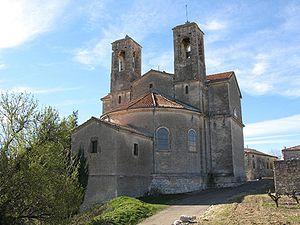
Village de Orgnac-l'Aven (Ardèche)
Orgnac-l'Aven est une commune française, située dans le département de l'Ardèche en région Auvergne-Rhône-Alpes. Elle est notamment connue pour son célèbre aven.